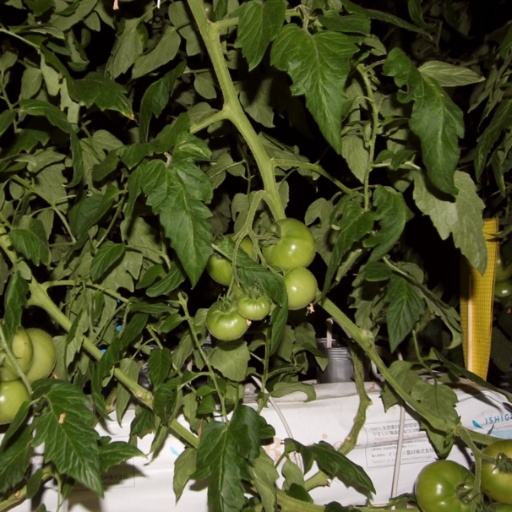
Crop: tomato